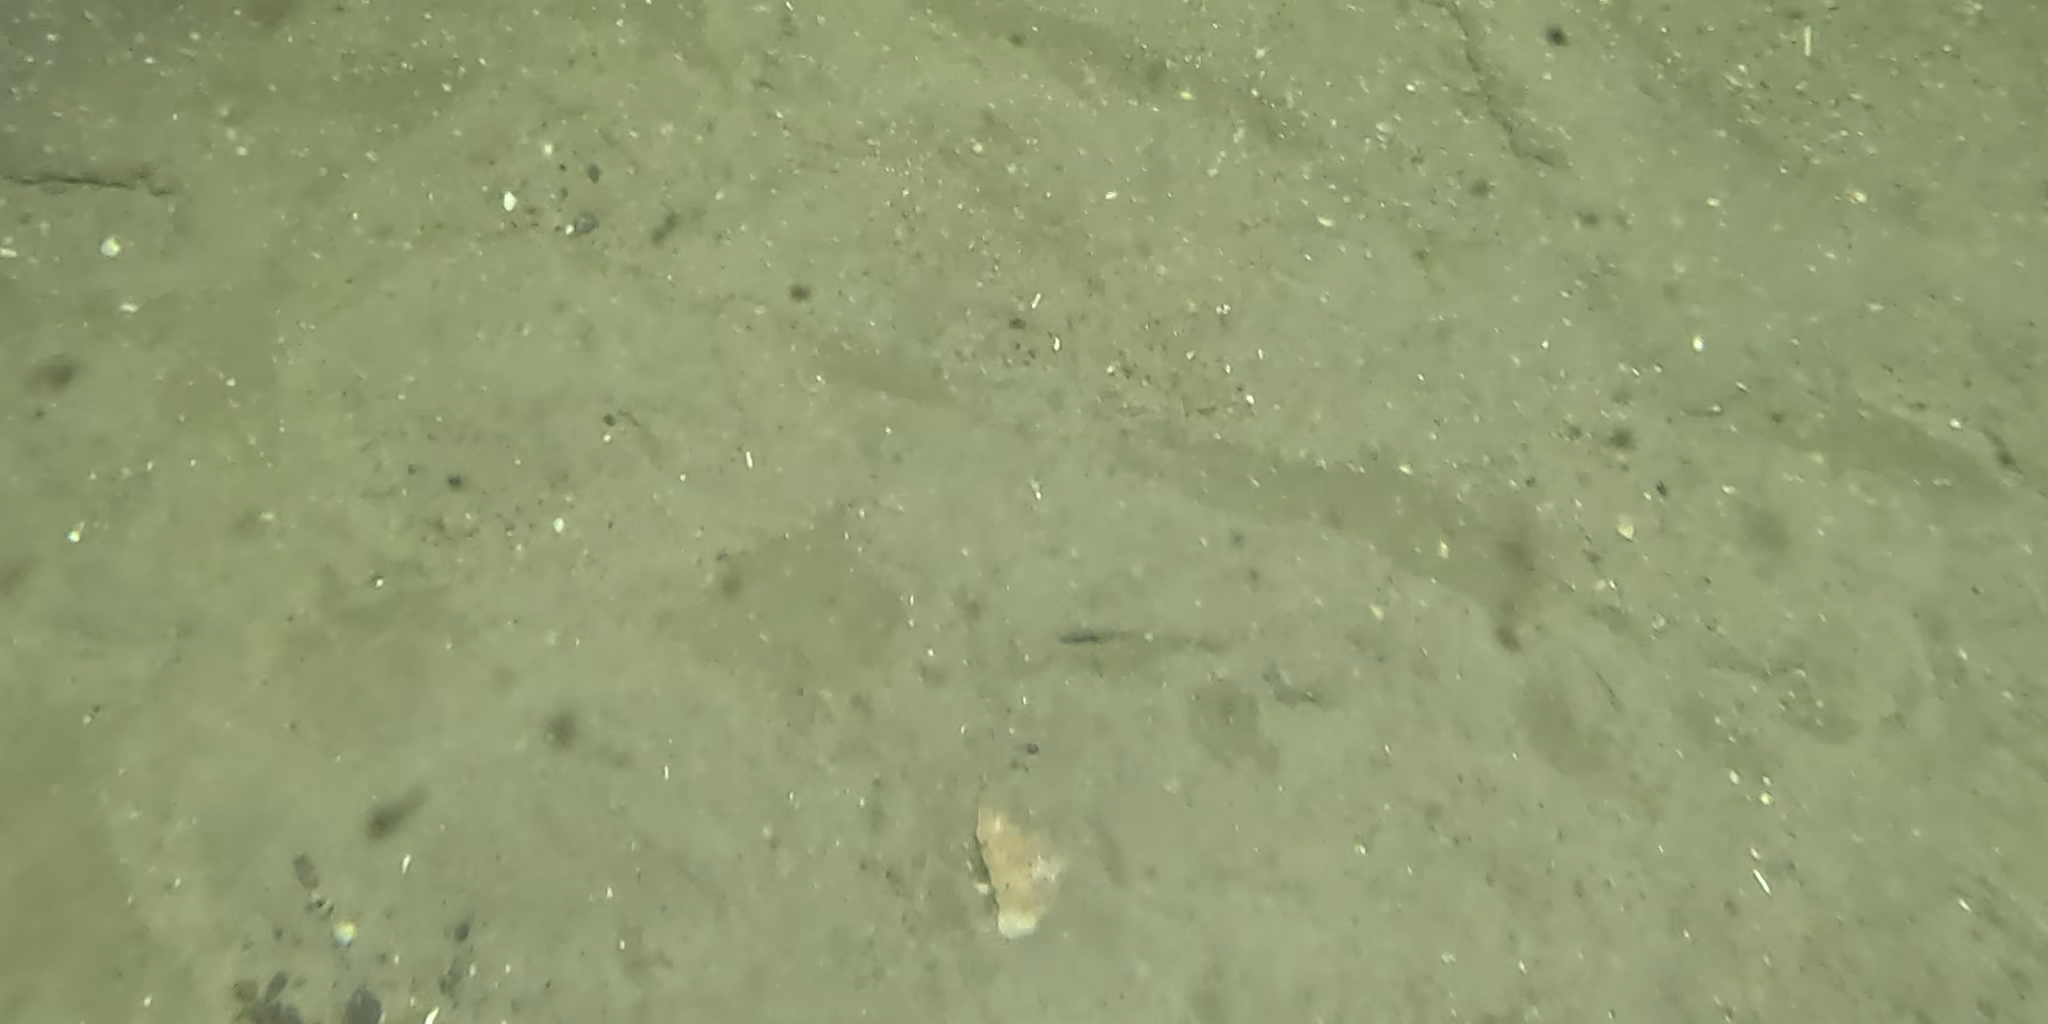
Seabed habitat: sand